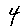
Label: 4